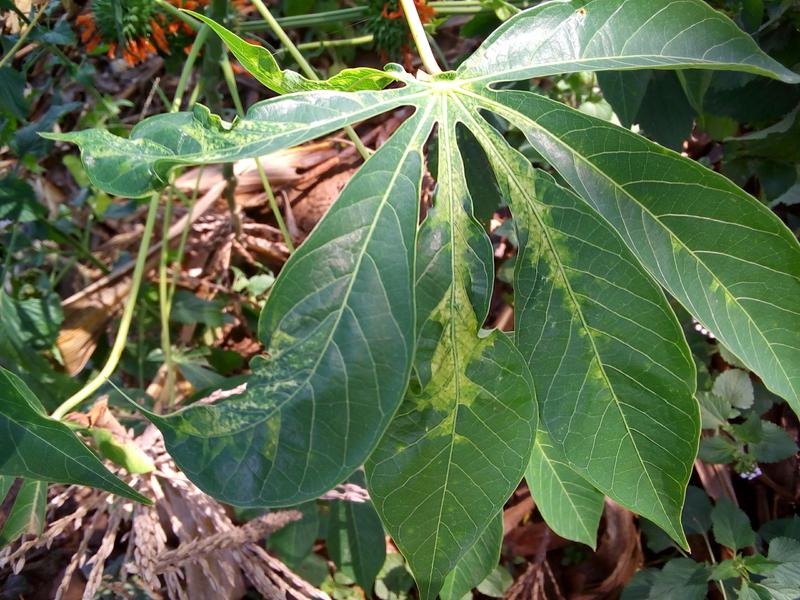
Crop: cassava
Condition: mosaic_disease